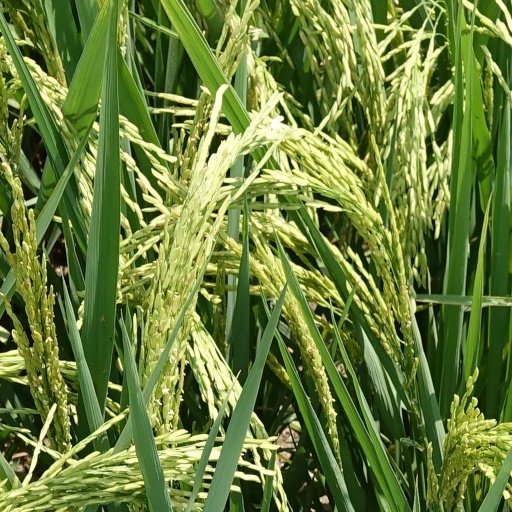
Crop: rice